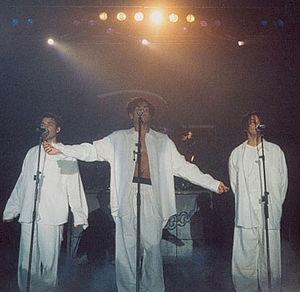
Les 3T sont un groupe de musique américain, composé de trois frères. Leur musique est de type pop, RnB, rock et soul. Ils ont sorti leur premier album, Brotherhood, en 1995. Le succès ne se fera pas attendre en Europe, particulièrement en France. Le phénomène s'étendra jusqu'en Asie. Les 3T sont les neveux du célèbre « King of Pop » Michael Jackson et également de la chanteuse Janet Jackson.
« Taj » Toriano Adaryll Jackson Jr., né le 4 août 1973 à Los Angeles en Californie, est un chanteur et musicien américain, l’un des trois membres du groupe musical 3T.
Taryll Adren Jackson, né le 8 août 1975 à Los Angeles en Californie, est un chanteur et musicien américain, l’un des trois membres du groupe musical 3T.
Toriano Adaryll Jackson, dit Tito Jackson, né le 15 octobre 1953 à Gary, est un chanteur, guitariste, compositeur et producteur américain.